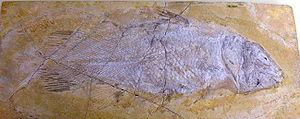
Undina est un genre éteint de poissons à membres charnus rattaché à la famille des Latimeriidae qui inclut les deux dernières espèces de cœlacanthes encore vivantes de nos jours.